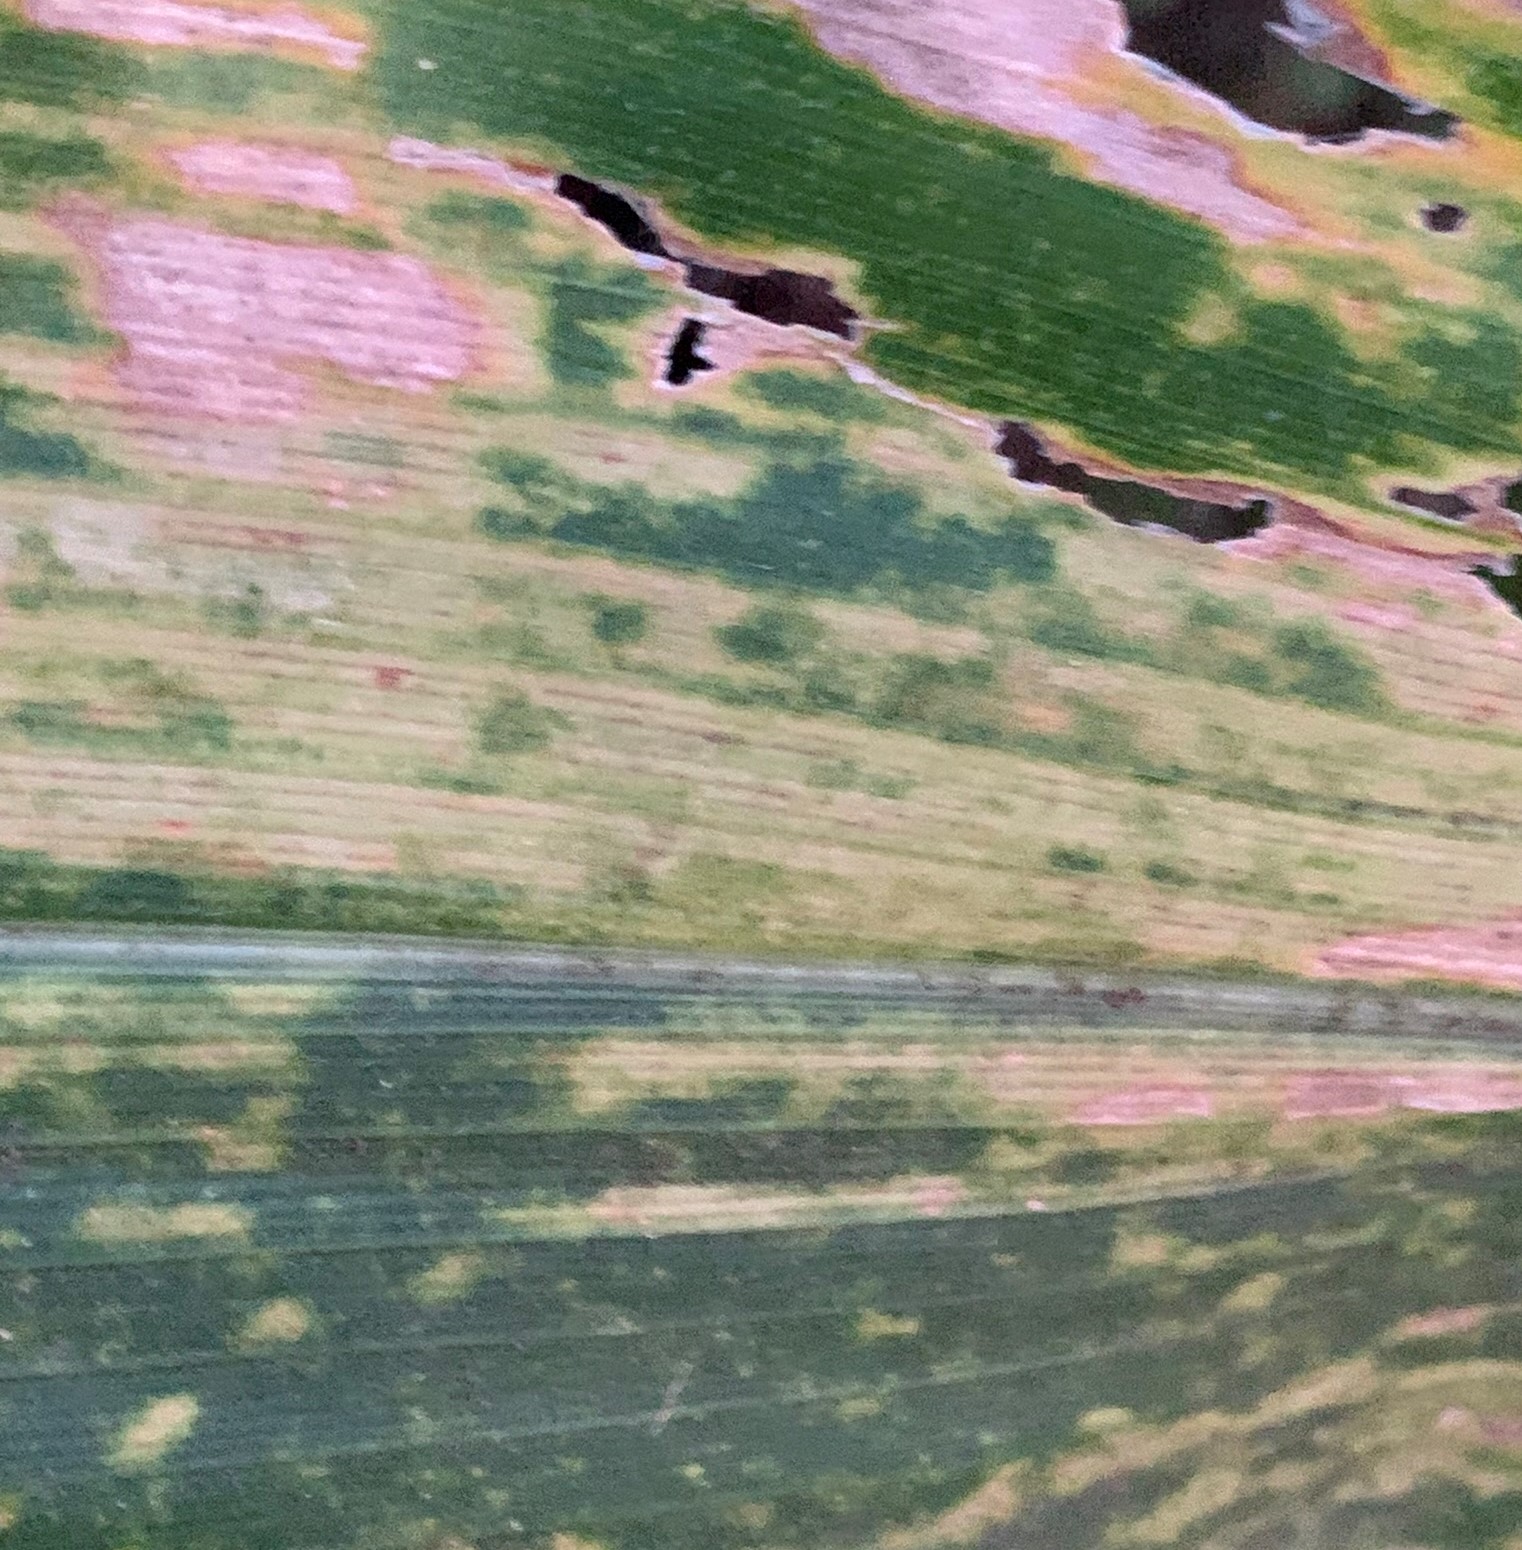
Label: MLN